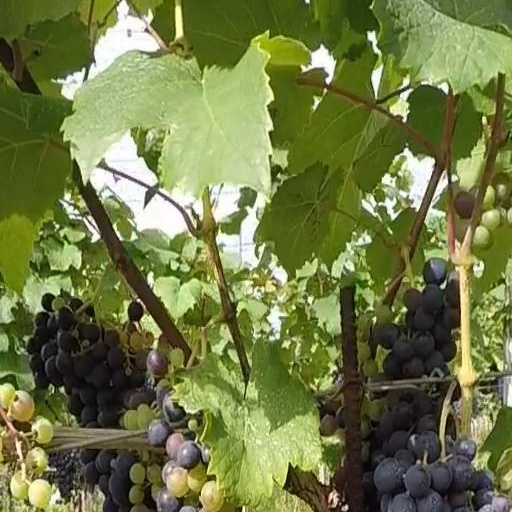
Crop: grape